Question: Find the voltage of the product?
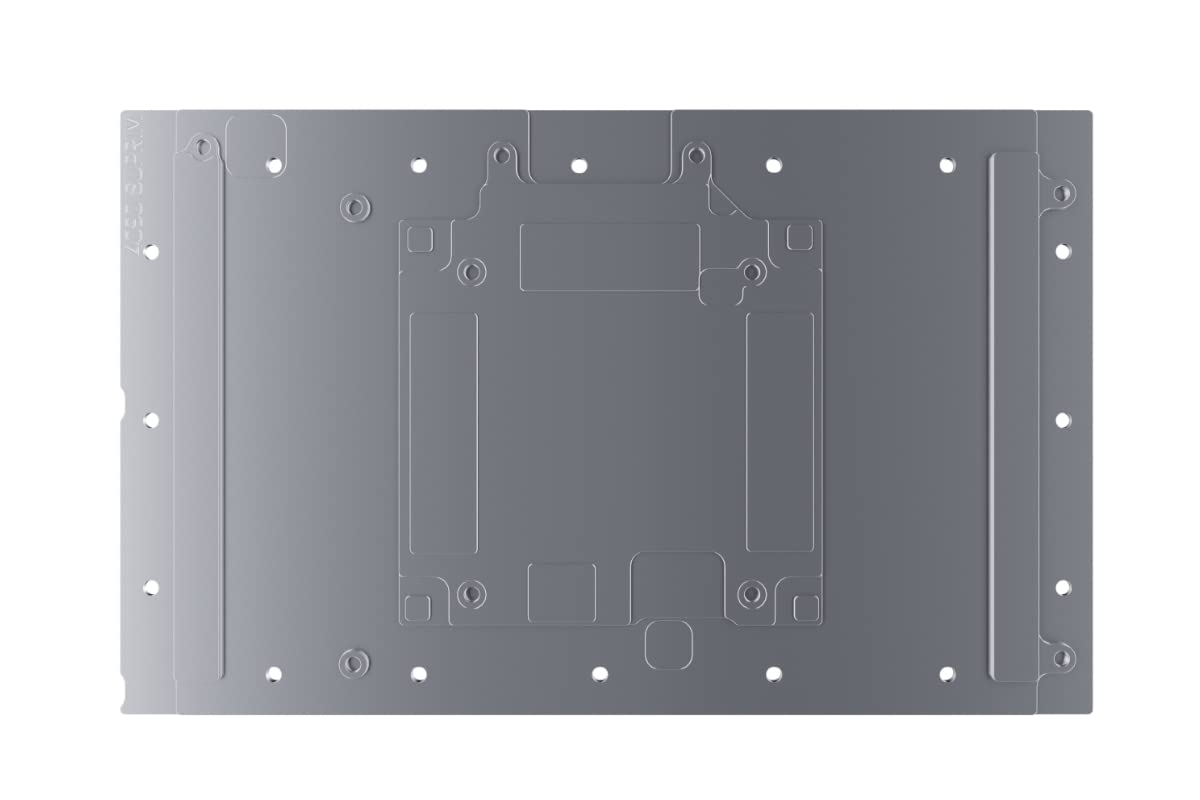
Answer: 4090.0 volt